HIV/AIDS in Africa

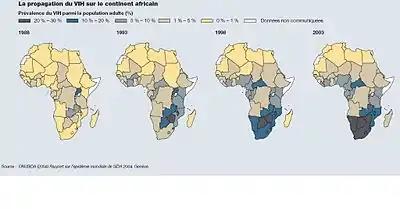
The prevalence of HIV/AIDS in Africa, from 1988 to 2003

Acquired immunodeficiency syndrome (AIDS) is a fatal disease caused by the slow-acting human immunodeficiency virus (HIV). The virus multiplies in the body until it causes immune system damage, leading to diseases of the AIDS syndrome. HIV emerged in Africa in the 1960s and spread to the United States and Europe the following decade.